Nyaungshwe Cultural Museum

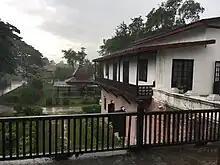
Grounds of the former palace

The museum houses a collection of royal artifacts and regalia, including royal thrones, tables, divans, sedans, and palanquins, as well as royal costumes belonging to the Shan rulers of local principalities including Nyaungshwe and Kyaingtong. Religious material, manuscripts, lacquerware, as well as historical records of Shan States are also curated at the museum.